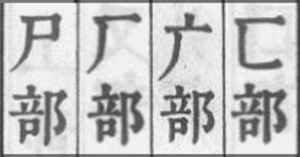
La rationalisation de l'écriture chinoise a été une préoccupation des autorités chinoises tout au long de l'histoire du pays, dans un double souci de normalisation, et de simplification. Des aspects politiques essentiels ont souvent été à l’origine de ces réformes, qu’il s’agisse de la volonté unificatrice du pays par Qin Shi Huang Di, au IIIᵉ siècle av. J.-C., ou de la volonté d’alphabétisation et de démocratisation de l’éducation pour les communistes chinois, au XXᵉ siècle.